Taxation in ancient Rome

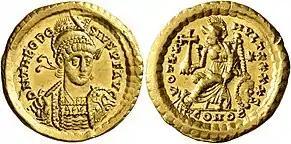
Ancient Roman solidus depicting Theodosius II

The ancient Romans utilized the terms a variety of terms for different types of taxations, including the words "" and "." Translators often render these terms as "direct tax" and "indirect tax" respectively, although the scholar Sven Günther suggests that the terms are best differentiated according to their own mode of assessment. Günther states that , alternatively labeled "," were broadly defined as taxes determined by a census: the term initially referred to a type of tax levied to gather funds during wartime, although it soon came to describe other verities of taxes assessed according to a census, such as the ("land tax"), the ("poll tax"), or the tribute paid by the Roman provinces. The term often designated taxes assessed without the usage of a census, such as the ("port tax"), although it developed into a generic term for all varieties of tax. Classicist Peter Brunt argued that the meaning of the term varied throughout Roman history, stating that—during the Republic—it referred to tax levied by a city on its own citizens and—by the principate—became synonymous with the term "," both words now referring to taxes raised by the imperial administration.